Kilichundan Mampazham

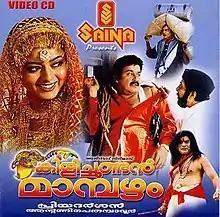

Kilichundan Mampazham (Malayalam: "Bird-beaked Mango") is a 2003 Indian Malayalam-language romantic comedy film written and directed by Priyadarshan from a story by Sreenivasan. It was produced by Antony Perumbavoor under the company Aashirvad Cinemas. The film stars Mohanlal, Soundarya (in her final Malayalam film), Sreenivasan and Salim Kumar. Vineeth Sreenivasan debuted as a singer in the film.